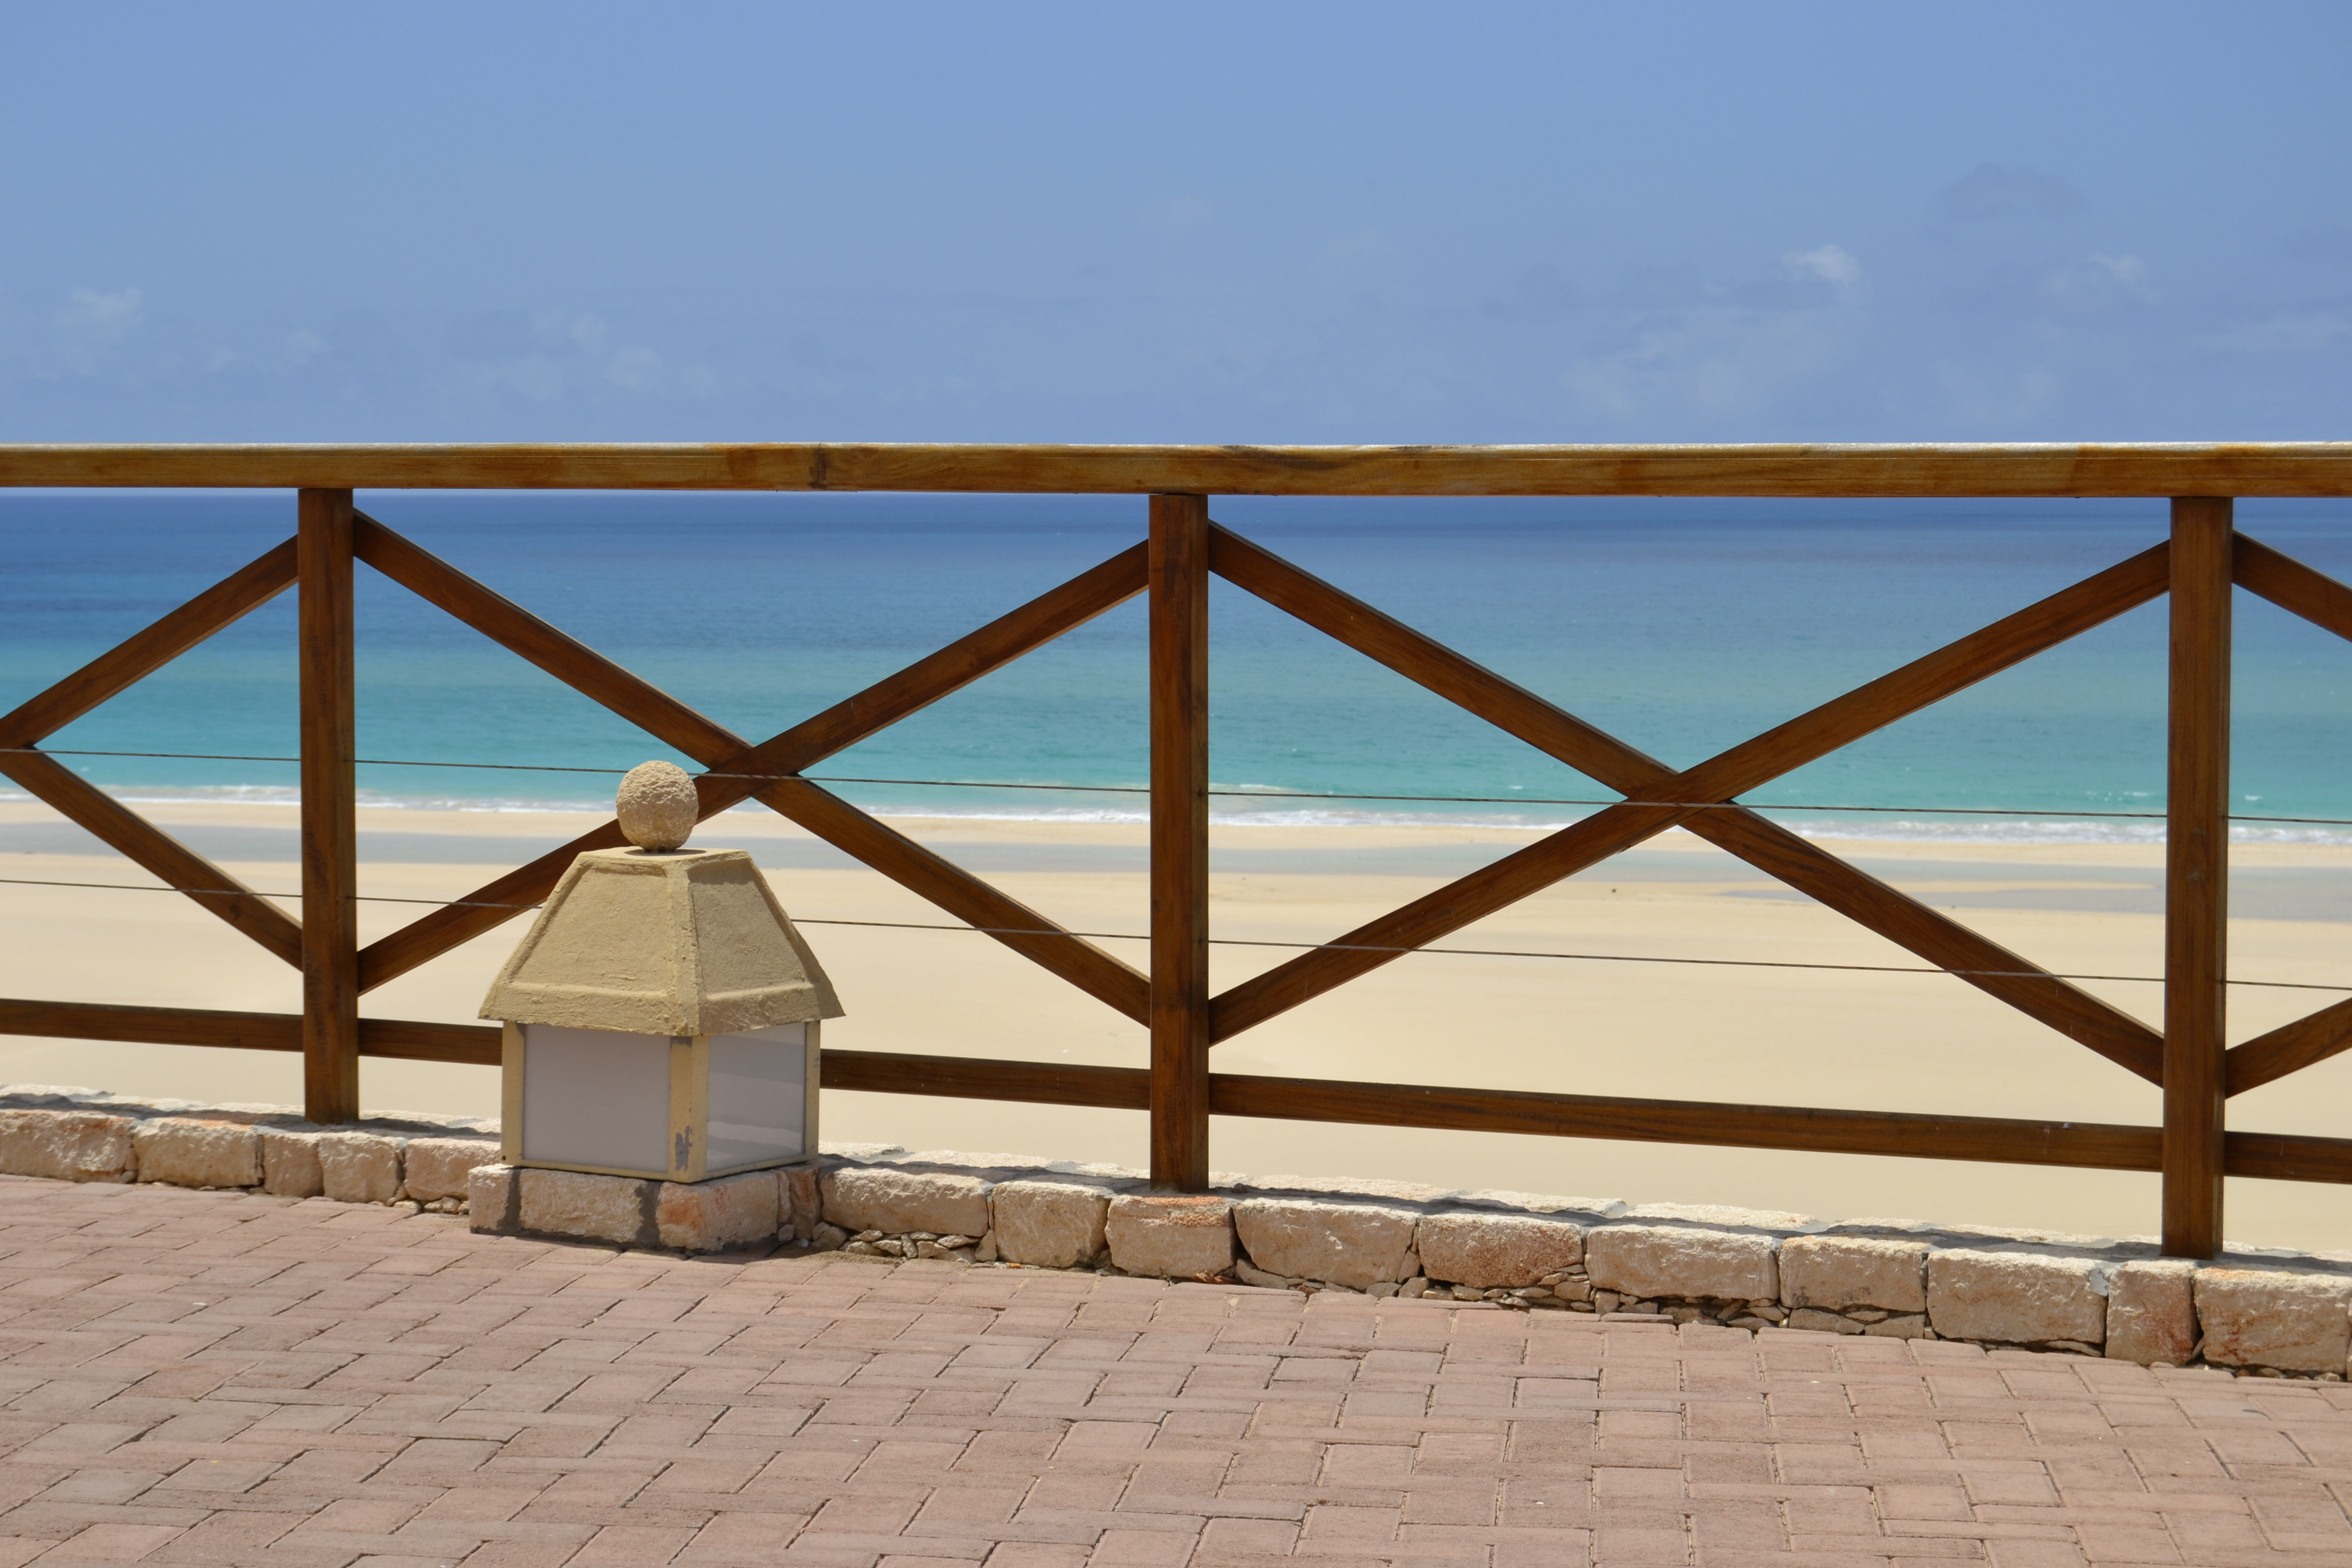
Green Cape, sand, sea, horizon, bridge, sky, line, architecture, roof, daylighting, nonbuilding structure, fixed link, guard rail, handrail, walkway, metal